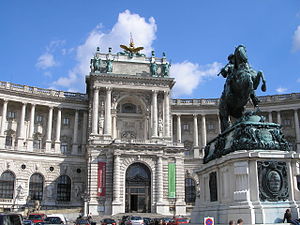
Østrigs Nationalbibliotek
Østrigs Nationalbibliotek
Østrigs Nationalbibliotek er det største bibliotek i Østrig. Det indeholder mere end 12 millioner emner i sine forskellige samlinger. Bibioteket ligger i Neue Burg Wing i Hofburg i bydelen Innere i Wien. Siden 2005 er en del af samlingerne blevet flyttet til barokbygningen Palais Mollard-Clary.